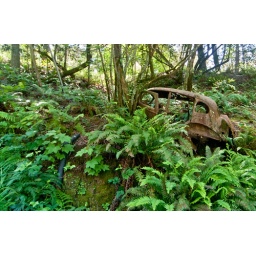
An old rusty car frame abandoned on the side of the road in the forest. Seen in Sonoma County, CA.